Heian-kyō

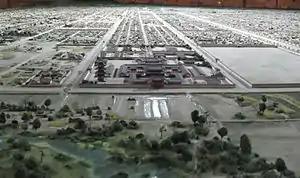
Miniature model of the ancient capital Heian-kyō

Heian-kyō was built in what is now the central part of Kyoto city covering an area spanning the and of Yamashiro Province. The city boundaries formed a rectangle measuring 4.5 km from east to west and 5.2 km from north to south. The city layout followed Heijō-kyō (Japan's capital during the Nara period) with the Imperial palace, Daidairi, placed in the center of the northern city limits and the Suzaku Avenue (Suzaku-ōji), the main thoroughfare extending from the palace down through the center of the city, dividing it into the Right (Ukyō) and Left Capitals (Sakyō) (the eastern side being the Left and the western side being the Right from the emperor's viewpoint.) The design followed Sui and Tang dynasty Changan with the exception that Heian-kyō had no city walls. It is thought that the site for the city was selected according to the principles of based on Chinese Feng shui and relating to the Four Symbols of Chinese astrology.